Answer in natural language. Where is white flared lampshade, black twisted base (marked A) with respect to modern armchair in black (marked B)? Choose between the following options: right or left
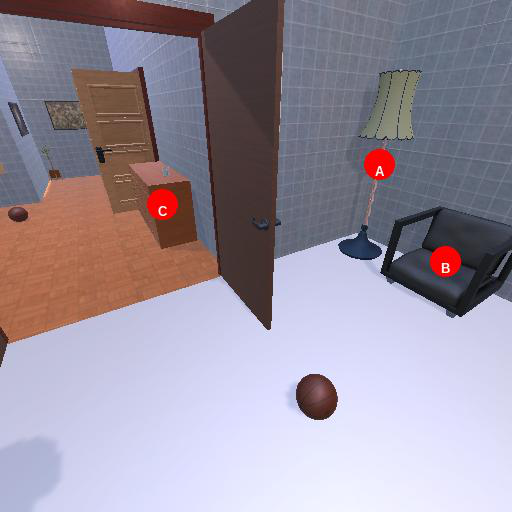
<answer>left</answer>